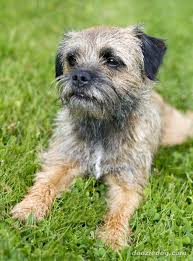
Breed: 206-n000007-Border_terrier